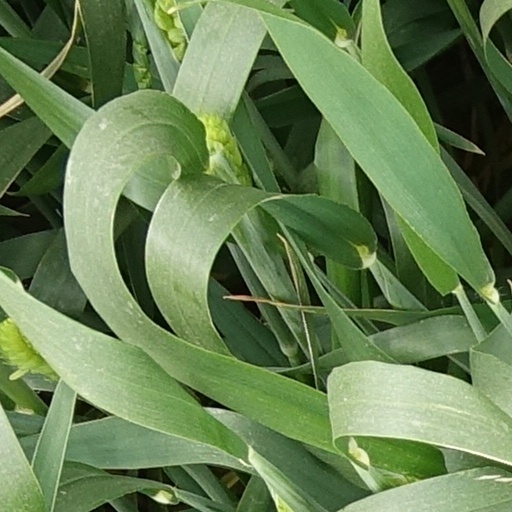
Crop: wheat